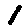
Label: 1